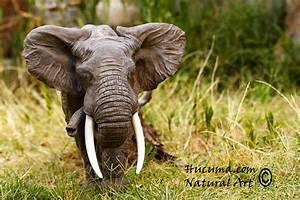
Label: elephant